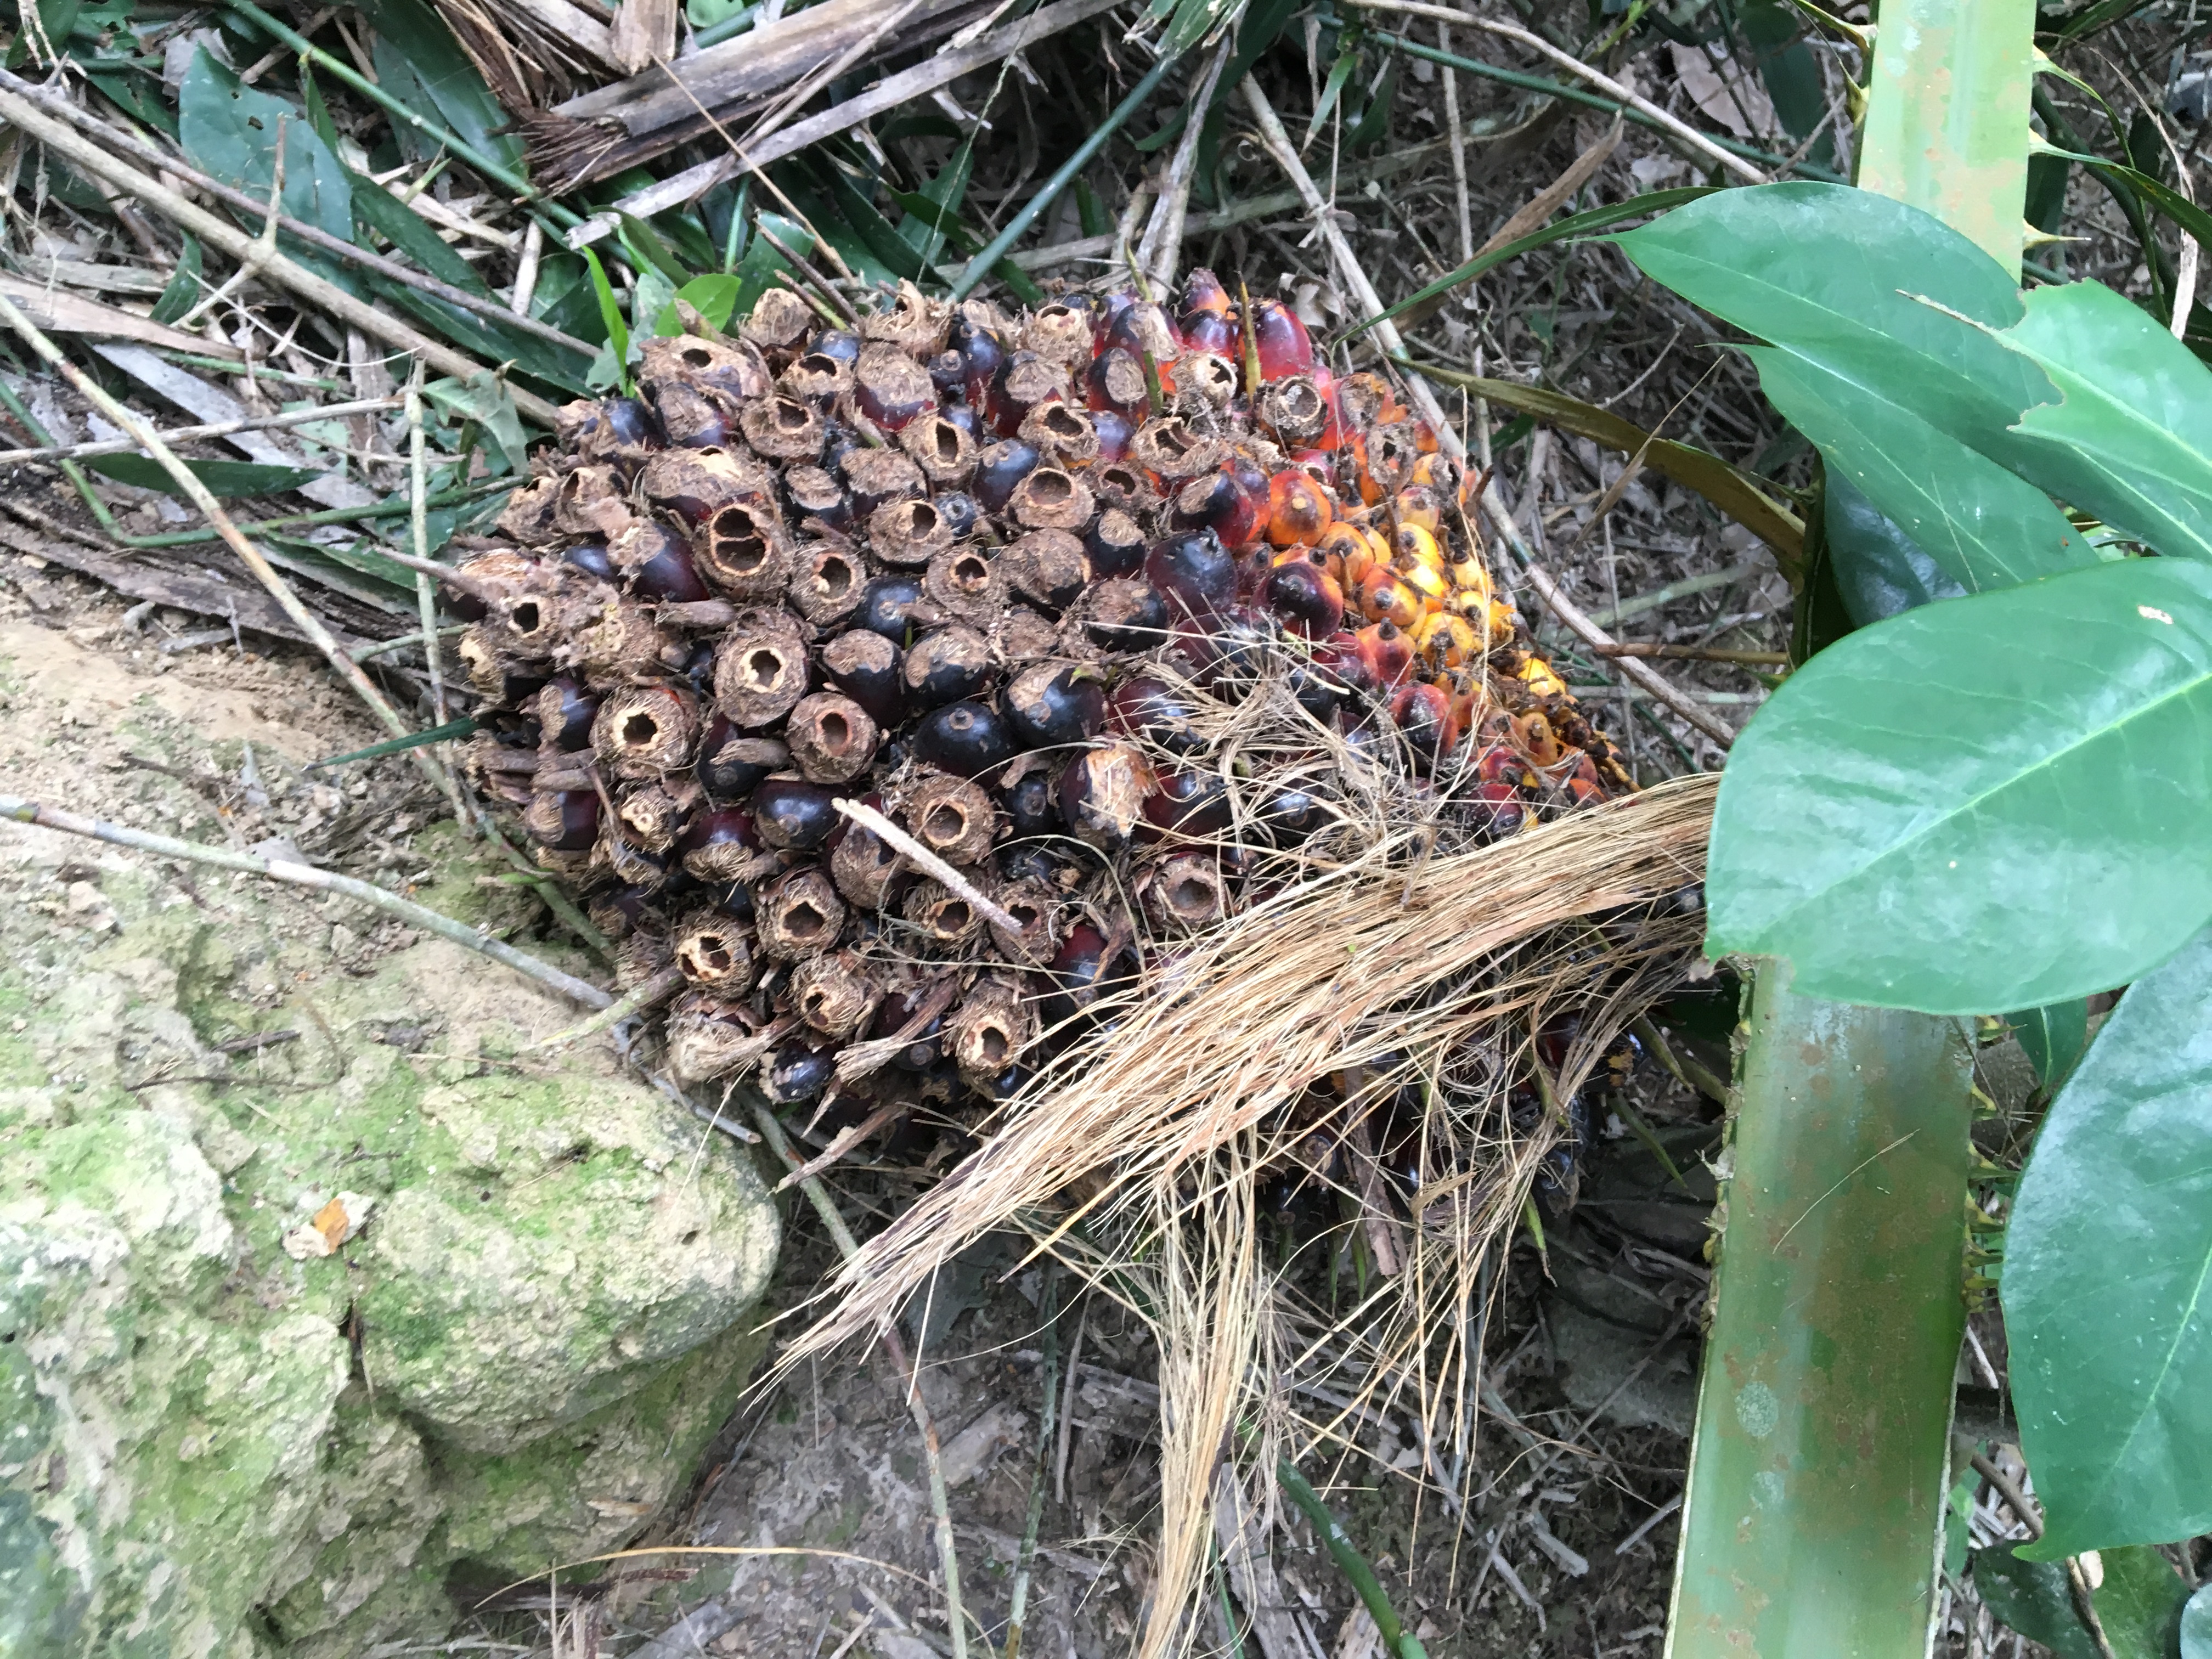
Ripeness: Damaged